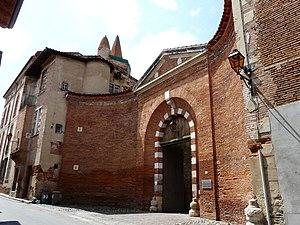
Portail d'accès à la maison Laguens, Rieux-Volvestre, Haute-Garonne, France.
La maison Laguens est un bâtiment français situé à Rieux-Volvestre, dans la Haute-Garonne.